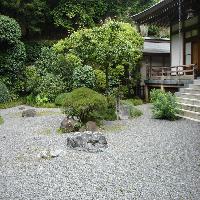
Weather: cloudy or overcast